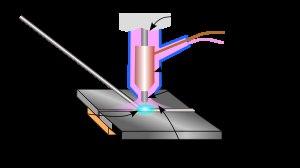
Le soudage TIG est un procédé de soudage à l'arc avec une électrode non fusible, en présence d'un métal d'apport si besoin. TIG est un acronyme de Tungsten Inert Gas, où Tungsten désigne l'électrode et Inert Gas le type de gaz plasmagène utilisé. L'arc électrique se crée entre l'électrode et la pièce à souder qui est protégée par un gaz ou un mélange de gaz rares tels que l'argon et l'hélium. De fait, l’arc électrique remplace la flamme du chalumeau traditionnel. La soudure à l’arc s’appuie sur l’élévation de la température des pièces à assembler jusqu'au point de fusion grâce au passage d’un courant électrique alternatif ou continu.